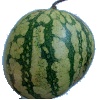
Label: watermelon